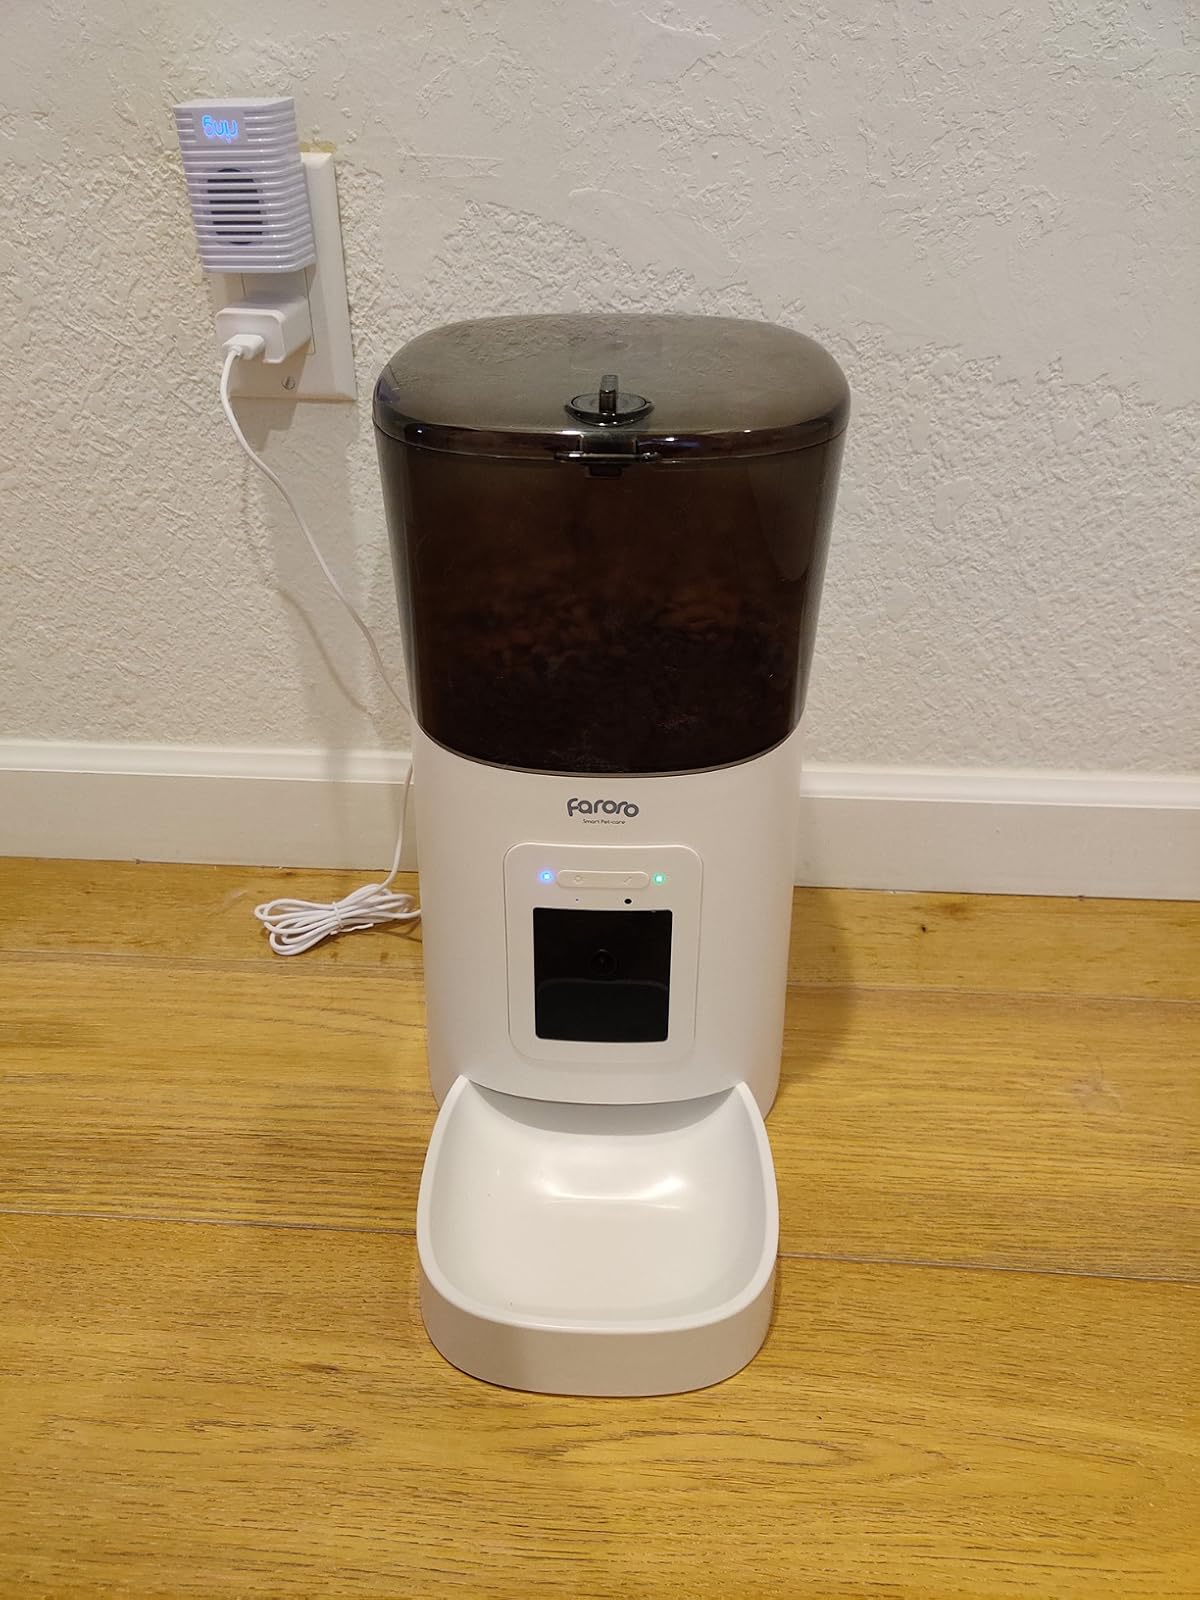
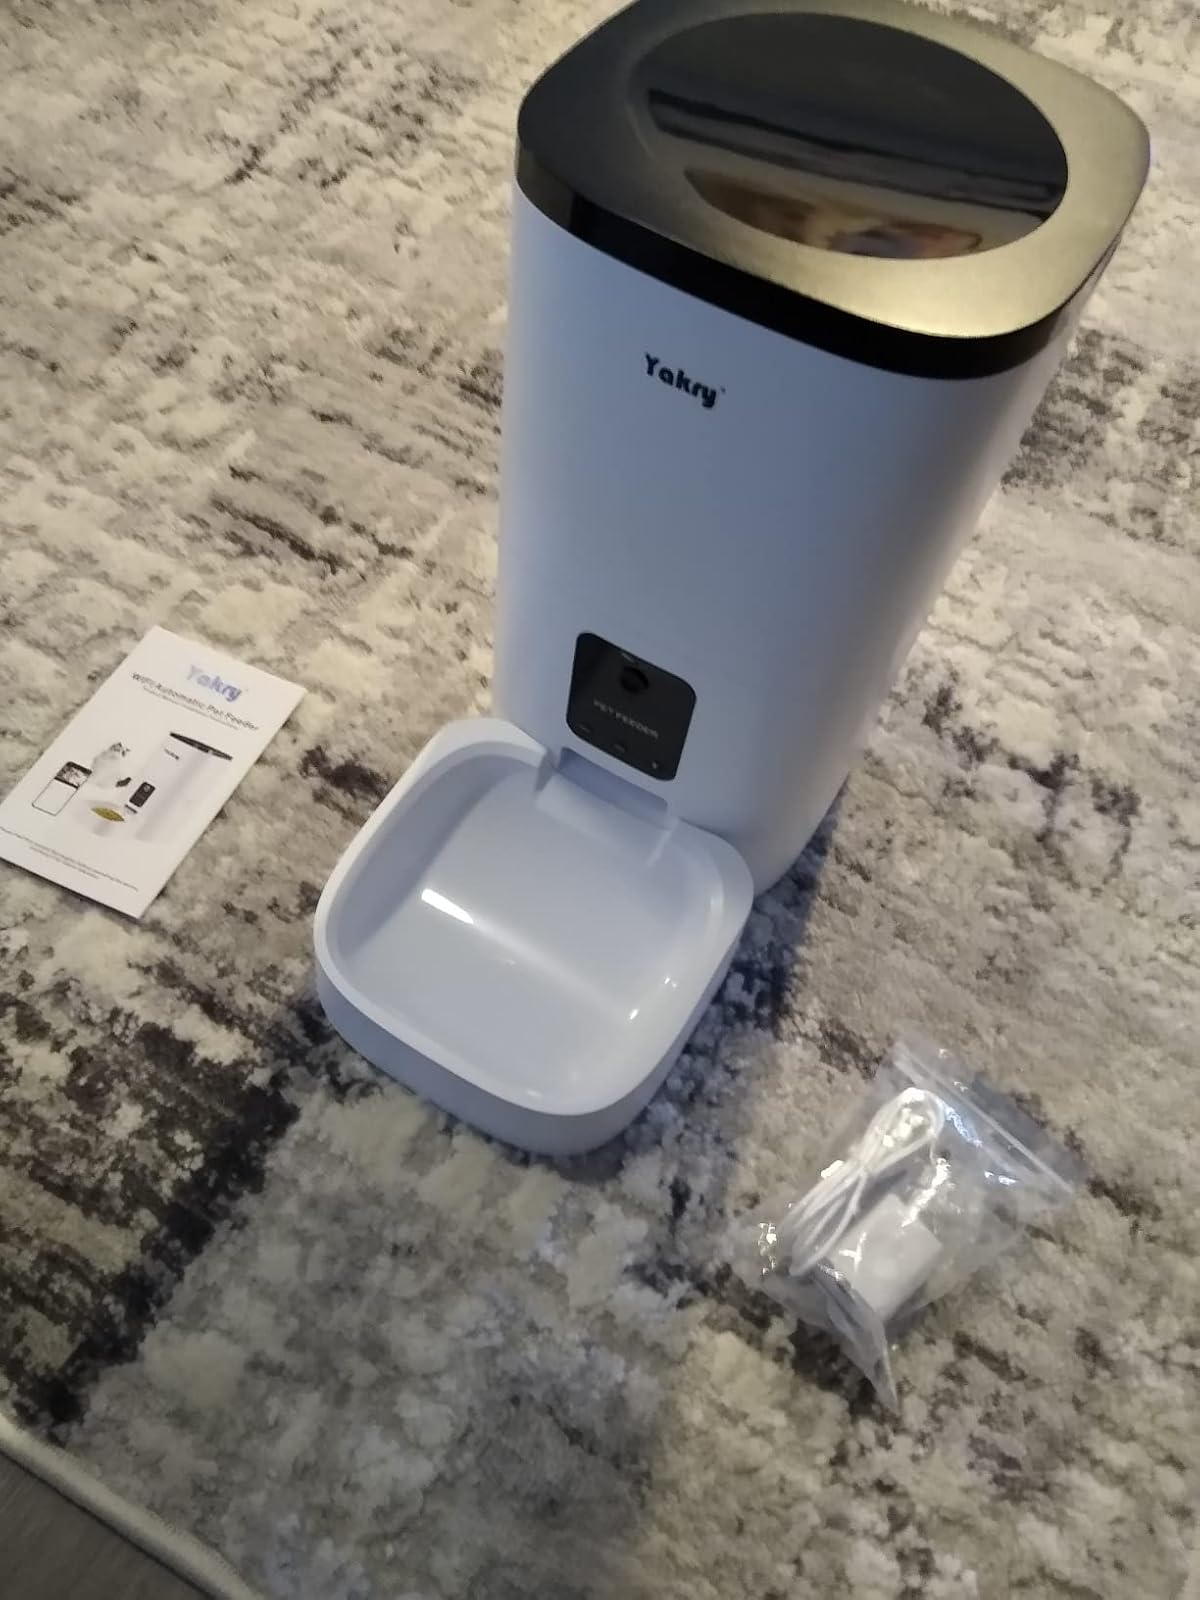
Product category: items_feeder
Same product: no